N. C. Wyeth

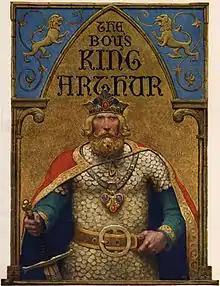
Title page, "The Boy's King Arthur" (1922), by Sidney Lanier

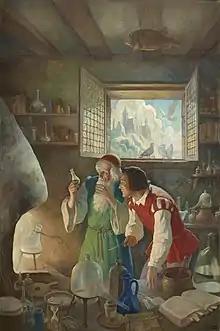
"The Alchemist" N. C. Wyeth 1937

Wyeth traveled to the Brandywine Valley to study with Howard Pyle, eventually settling in Chadds Ford, Pennsylvania. A bucking bronco for the cover of "The Saturday Evening Post" on February 21, 1903, was Wyeth's first commission as an illustrator. That year he described his work as "true, solid American subjects—nothing foreign about them".